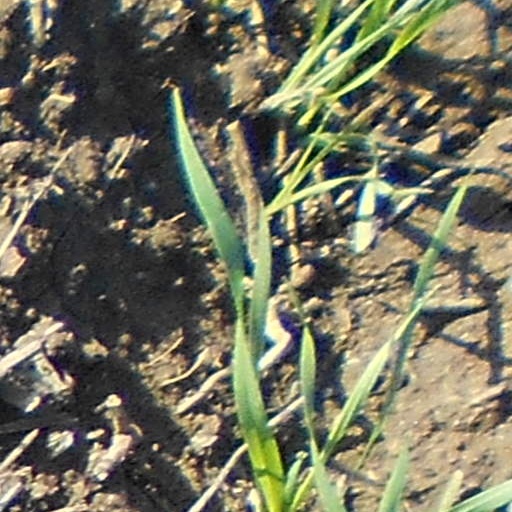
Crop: wheat